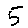
Label: 5